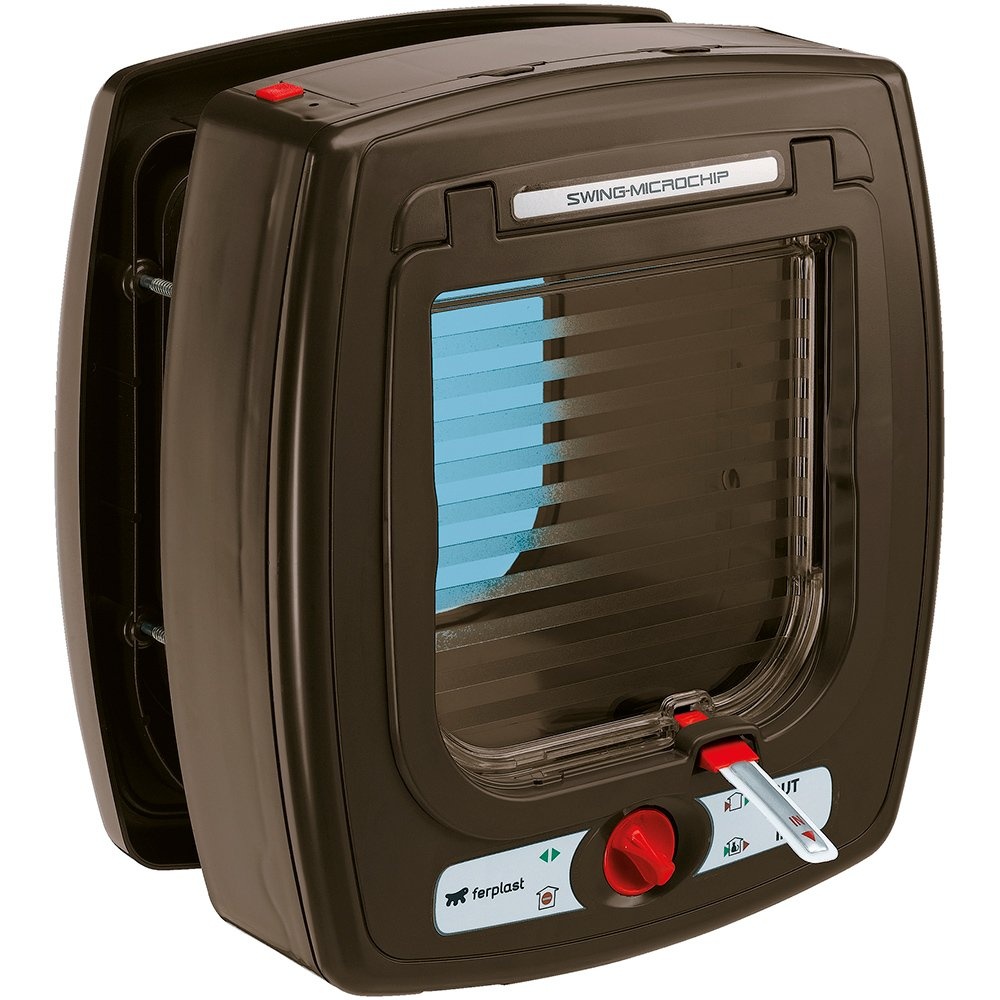
Ferplast Cat Door with Microchip Swing Microchip, One Size/8.86 x 6.38 x h 9.92, Brown
Swing Microchip is a cat door equipped with a fantastic microchip system! Its innovative antenna detects your cats microchip, its memory button records the microchip code: the door will magically open when your animal is approaching. Swing Microchip is made from robust plastic, complete with wind-stopper system and 4-way locking system. In the lower part of the flap, there is a last passage direction indicator. Reliable and easy to use, Swing Microchip pet flap is battery operated (batteries not included); a low charge indicator will indicate when batteries have to be replaced. Very versatile, Swing Microchip can detect up to 32 ISO standard microchips, is easy to be installed in many different structures and materials. If your cat does not have a microchip implanted, the flap can be used in combination with the suitable nylon collar with microchip, included in the package.
Brand: Ferplast
Category: Animals & Pet Supplies > Pet Supplies > Pet Doors > Electronic Automatic Doors